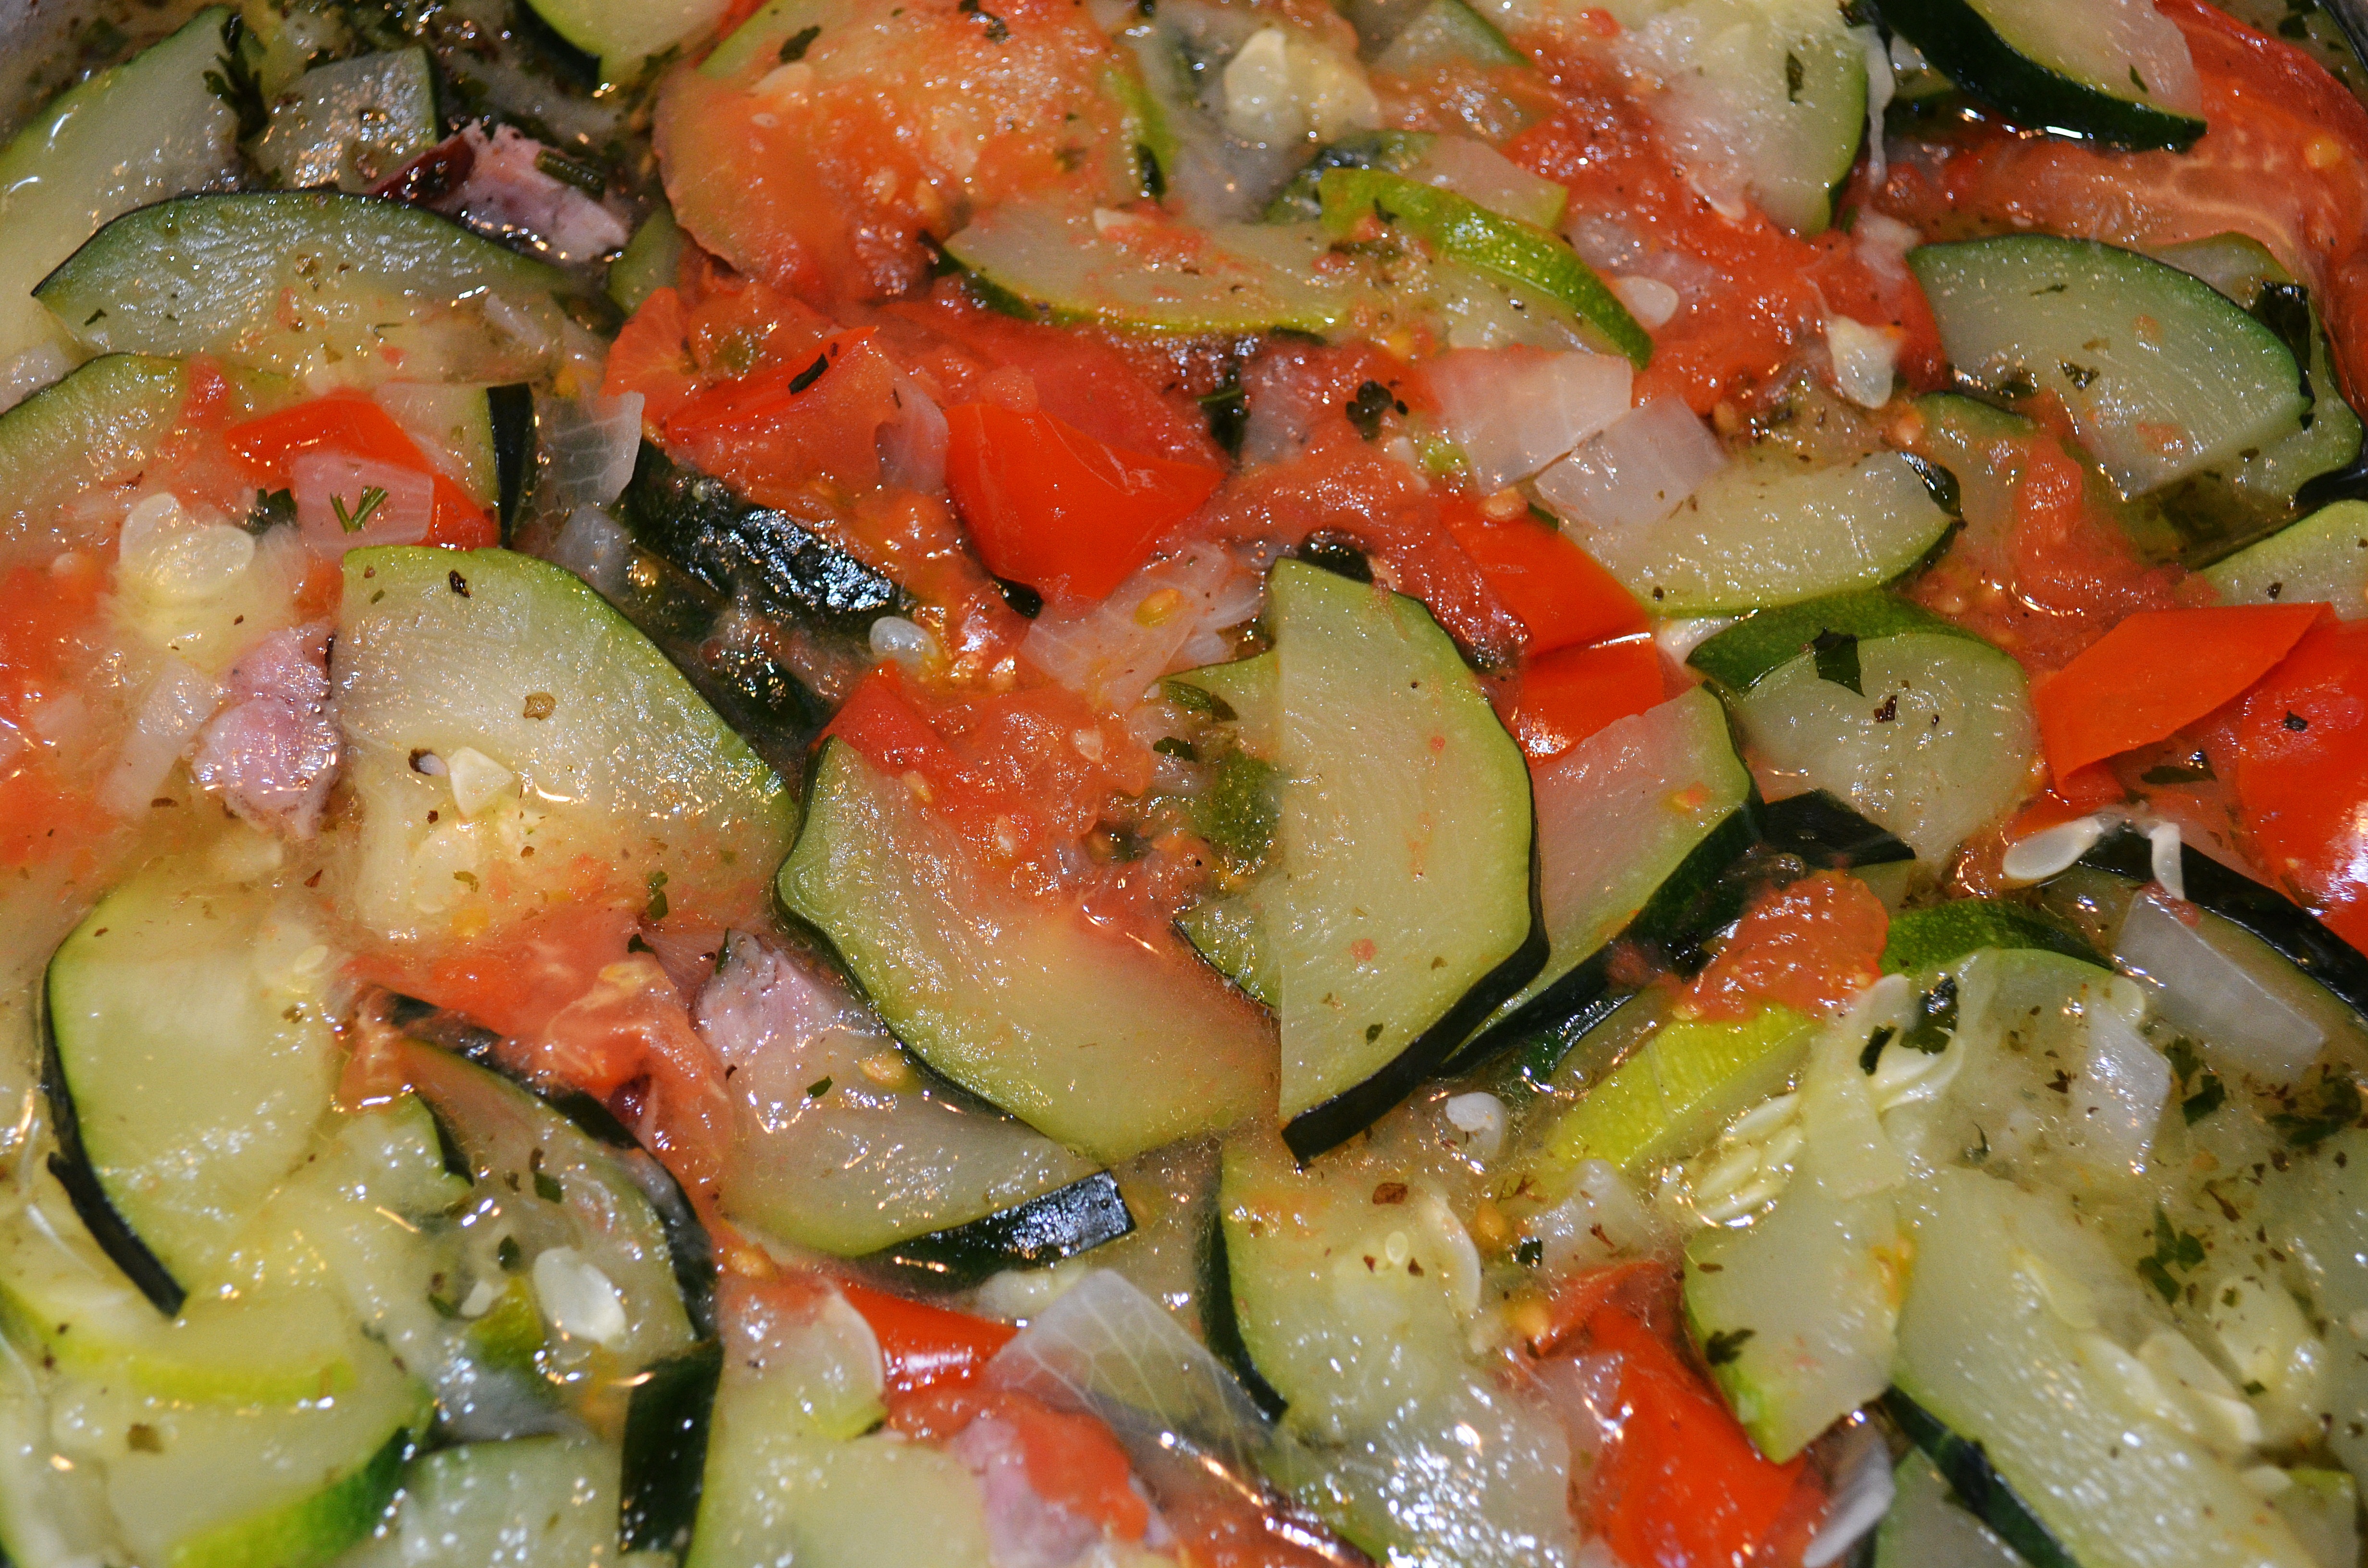
plant, dish, food, salad, produce, vegetable, natural, kitchen, agriculture, healthy, eat, cuisine, health, lettuce, cook, tomato, eating, vegetables, tasty, tomatoes, zucchini, vitamins, healthy eating, cucurbita, a vegetable, natural food, pig iron, flowering plant, ratatouille, land plant, cucumber gourd and melon family